ARM Guadaloupe

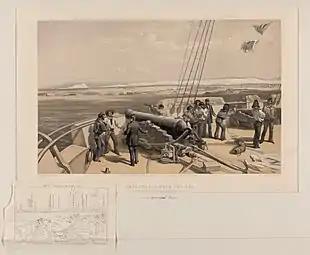
HMS Sidon 68-pounder pivot gun 1855 LOC 05685u

The Mexican fleet now possessed the paddle steam frigates "Guadalupe" and "Montezuma". About 40 of the crew of the "Guadalupe" were sick with yellow fever. The Texas Navy commander Moore hoped to encounter the "Guadalupe" separate from her escort "Montezuma".